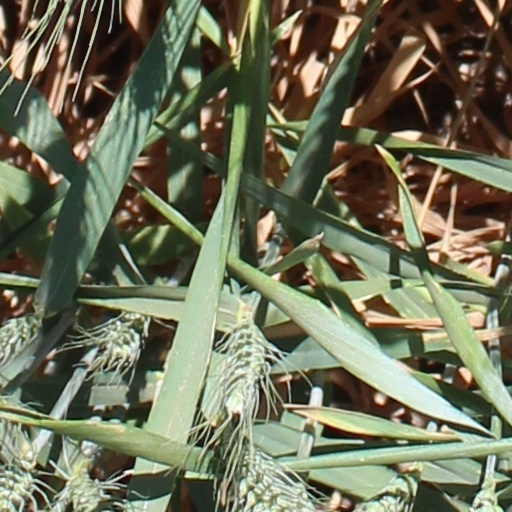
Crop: wheat